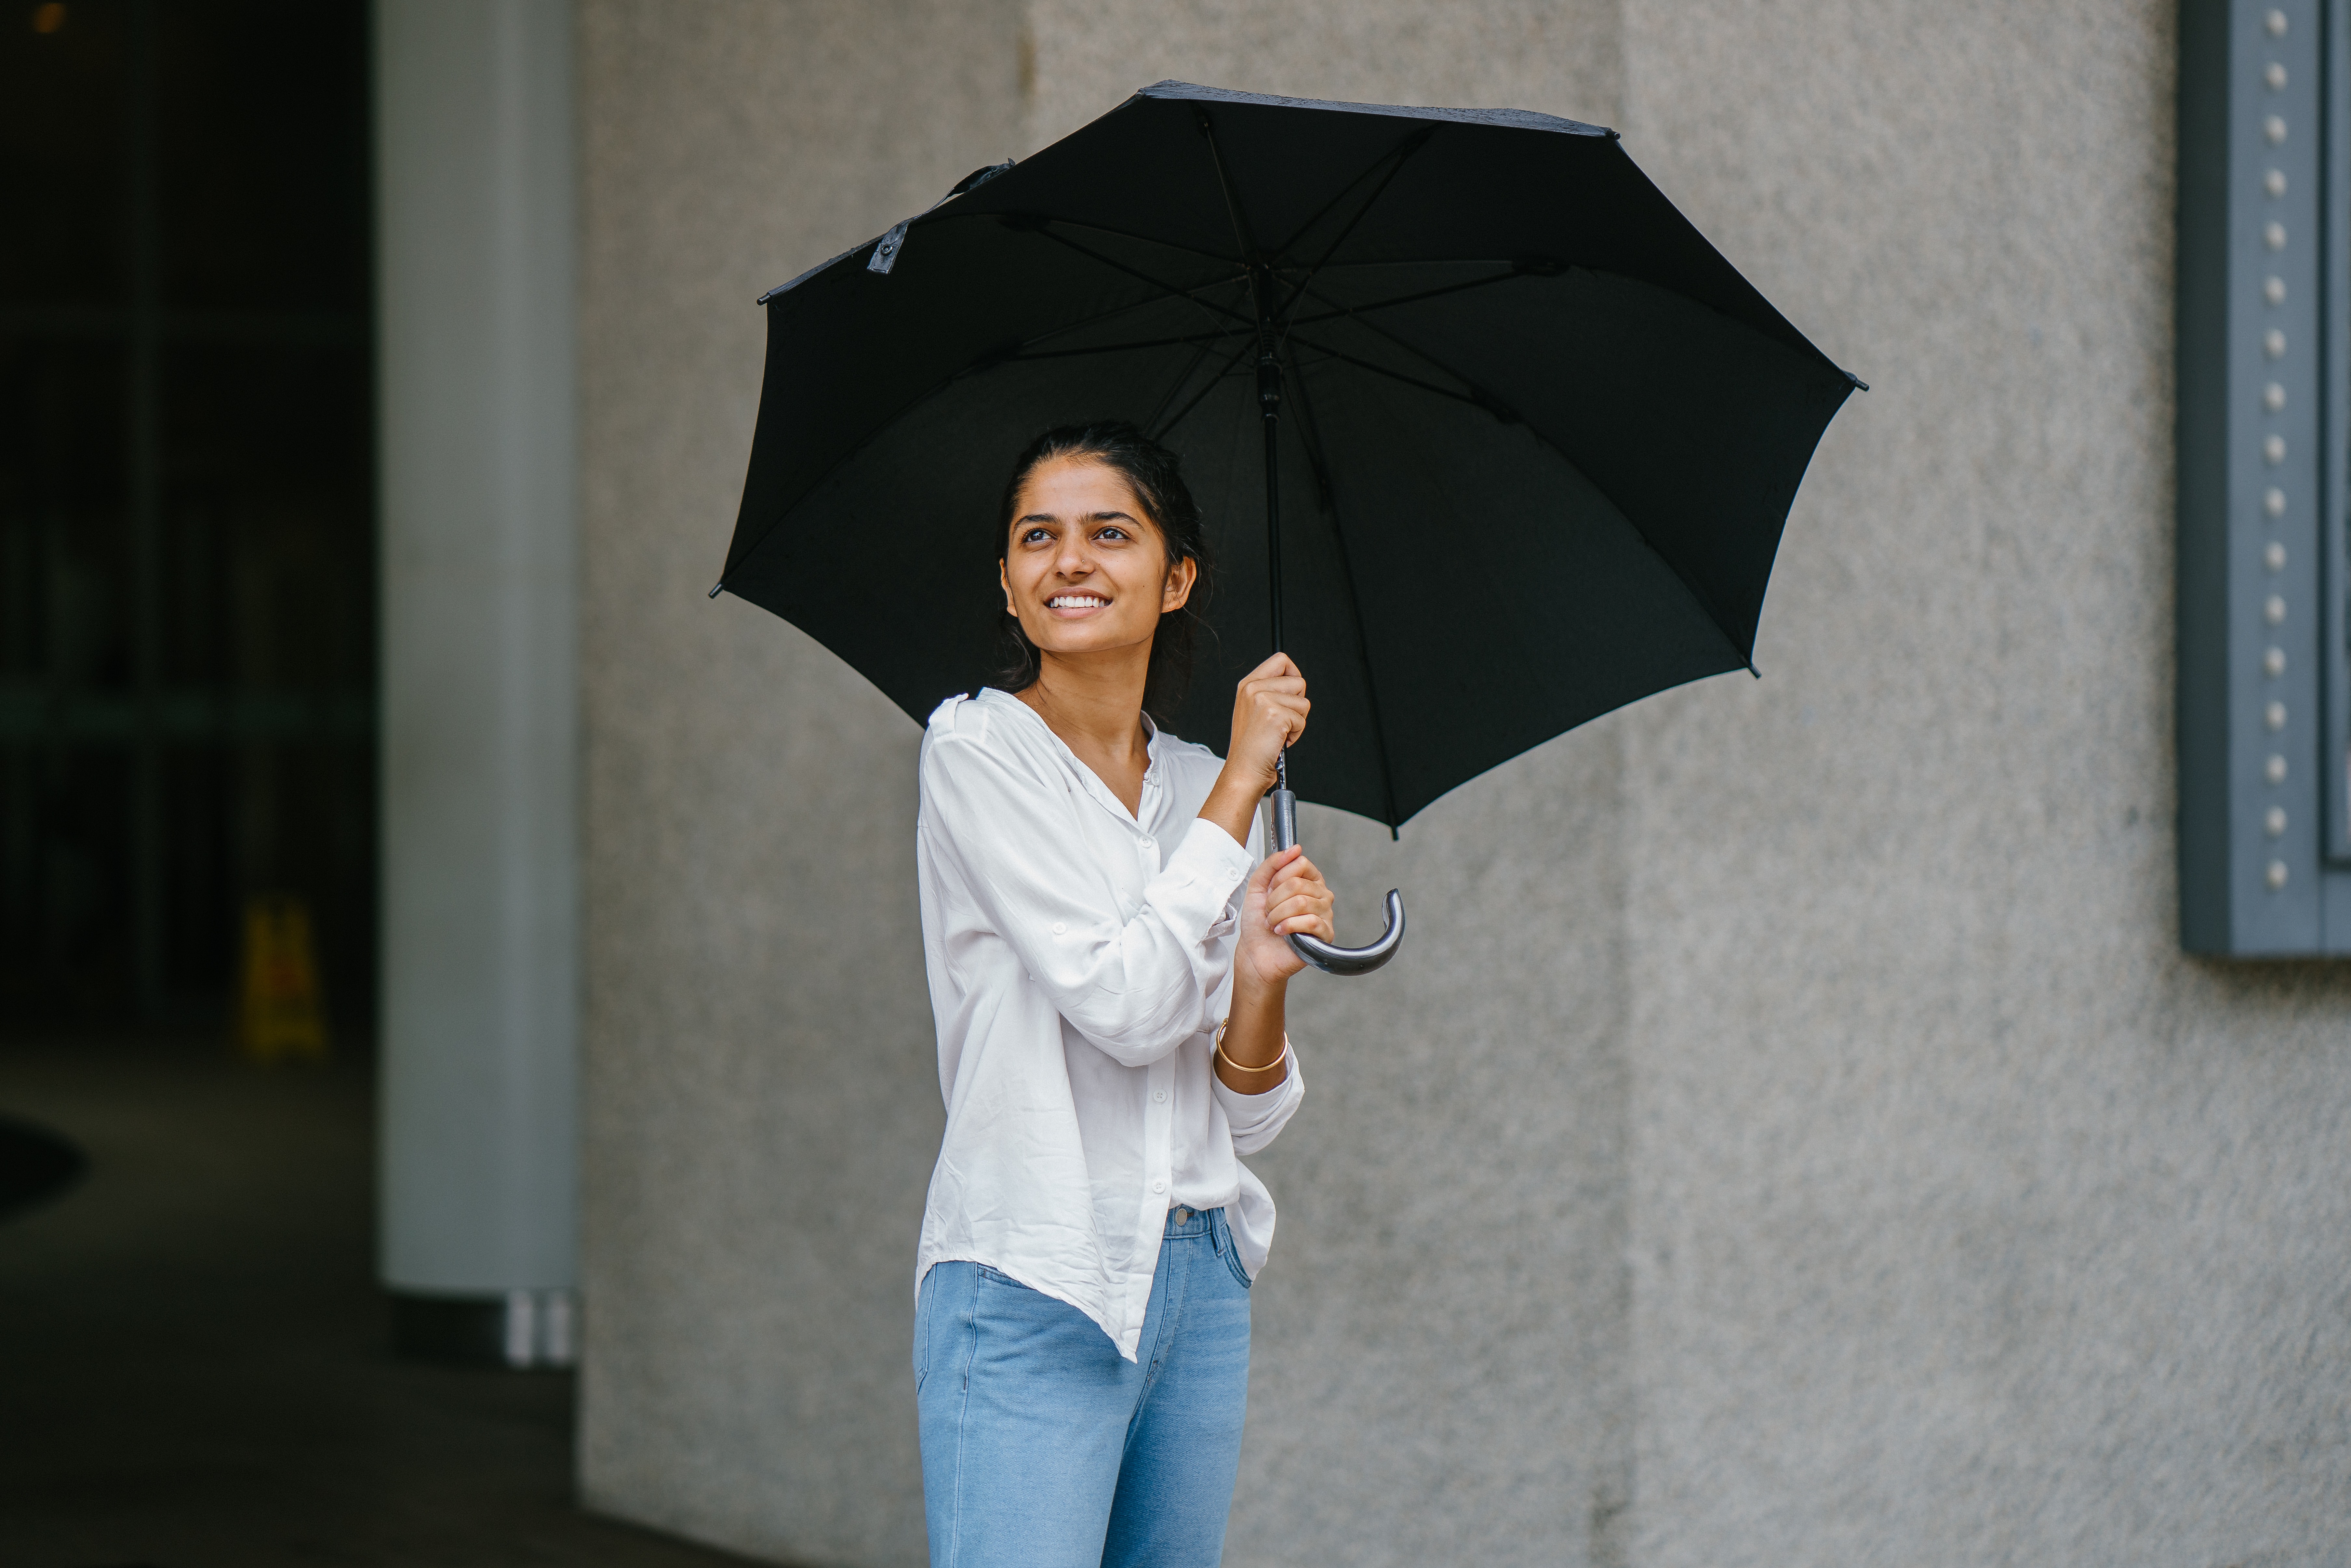
umbrella, white, fashion accessory, fun, photography, smile, rain